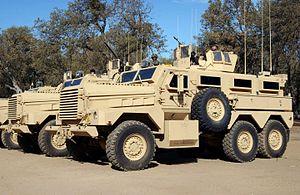
L'armée royale jordanienne fait partie des Forces armées jordaniennes. Elle tire ses origines d'unités comme la Légion arabe. Elle a livré des combats à Israël en 1948, 1956, 1967, et 1973. L'armée a également combattu les Syriens et l'OLP au cours de Septembre noir en 1970.
Un MRAP, pour Mine Resistant Ambush Protected, est une famille de véhicules blindés conçus pour résister aux EEI, pour Engins Explosifs Improvisés, et aux embuscades.